Military of the Qing dynasty

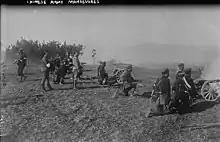
The Beiyang Army in conducting military exercises, 1910

Qing armies in the eighteenth century may not have been as well-armed as their European counterparts, but under pressure from the imperial throne they proved capable of innovation and efficiency, sometimes in difficult circumstances.